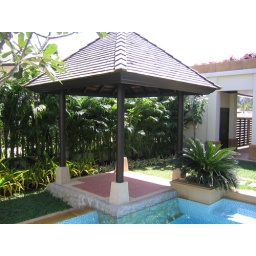
Thai sala with yellow palm trees in the background